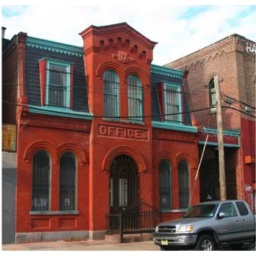
The landmarked brewery office building on Belvidere Street in Bushwick.